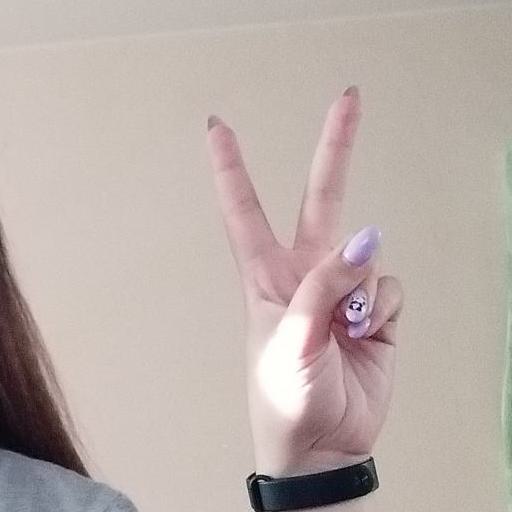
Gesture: peace